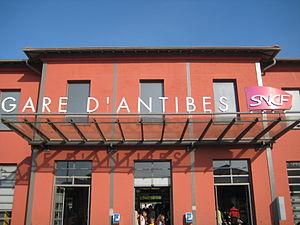
Antibes est une commune française de l'aire urbaine de Nice située dans le département des Alpes-Maritimes en région Provence-Alpes-Côte d'Azur. Ses habitants sont appelés les Antibois et Antiboises. Antibes est, en 2017, la troisième ville la plus peuplée du département, après Nice et Cannes.